Igumnov House

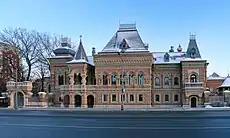
French Ambassador's official residence, Moscow, January 2017

Igumnov House is a historic house in Moscow, used as the residence of the French Ambassador to Russia. The house is located at 43 Bolshaya Yakimanka Street in the Yakimanka District of Moscow.